Edward Rogers (comptroller)

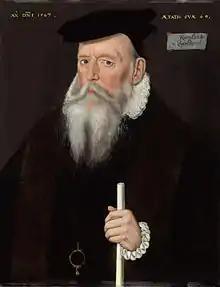
Portrait of Sir Edward Rogers aged 69, holding his white staff, the mark of his office. National Portrait Gallery, London.

Sir Edward Rogers ( – 3 May 1568) was an English gentleman who served as an Officer of State in various capacities during the Tudor period. He rose to become Comptroller and Vice-Chamberlain of the Household to Elizabeth I of England from 1560 to 1568.